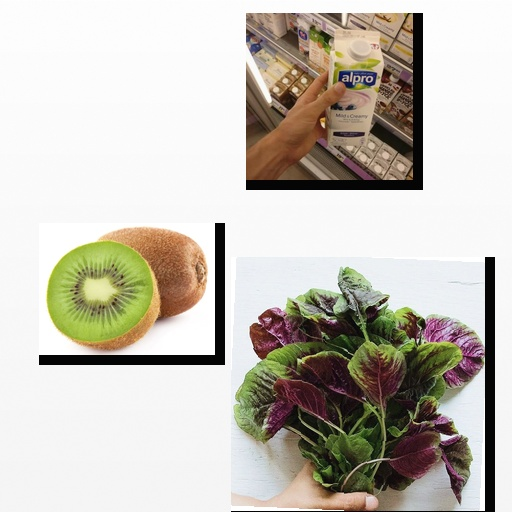
Food items: kiwi, amaranth, blueberry_soy_yogurt